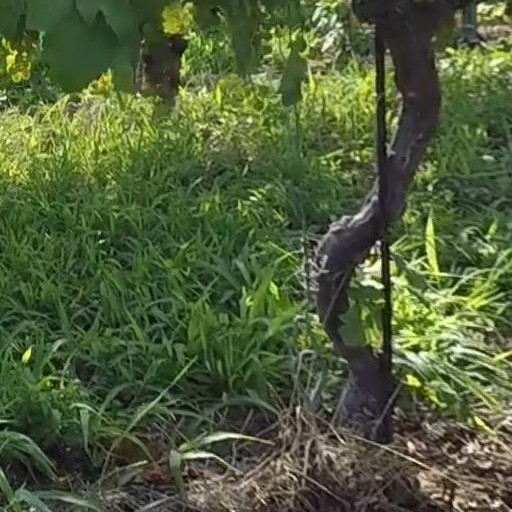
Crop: grape